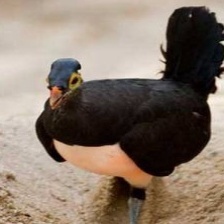
Species: MALEO
Scientific name: MACROCEPHALON MALEO